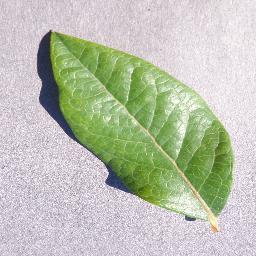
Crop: blueberry
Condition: healthy